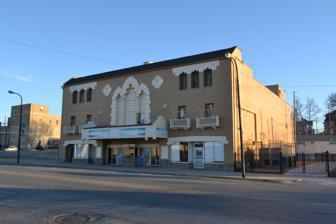
Building: Granada Theater (Kansas City, Kansas)
Country: United States of America
Year built: 1929
United States historic place Granada Theater U.S. National Register of Historic Places Show map of Kansas Show map of the United States Location 1013–1019 Minnesota Ave., Kansas City, Kansas Coordinates 39°06′55″N 94°38′09″W / 39.11528°N 94.63583°W / 39.11528; -94.63583 Area Less than 1 acre (0.40 ha) Built 1929 ( 1929 ) Architect Boller Brothers Architectural style Mission/Spanish Revival MPS Theaters and Opera Houses of Kansas MPS NRHP reference No. 05000004 Added to NRHP February 9, 2005 The Granada Theater is a grand movie palace in Kansas City 's historic downtown in Wyandotte County , Kansas . The theater is designed in the Mission style with Spanish and Moorish influences. Dominating the facade is a large Palladian window , flanked by terracotta pieces.  Below the window is the main entrance, which centers on a glass ticket booth . The eastern and western ends of the facade's first floor are occupied by small storefronts. History Ben Gorman and William A. Toplikar arranged for the theater's erection in 1928, contracting with the Boller Brothers to perform the construction. The theater flourished until the 1960s, when the rising popularity of television reduced the profitability of traditional theaters; after it closed late in the decade, it was periodically reopened by others, but none lasted long. In 2005, the theater was listed on the National Register of Historic Places , qualifying because of its architecture and its place in the area's history. References